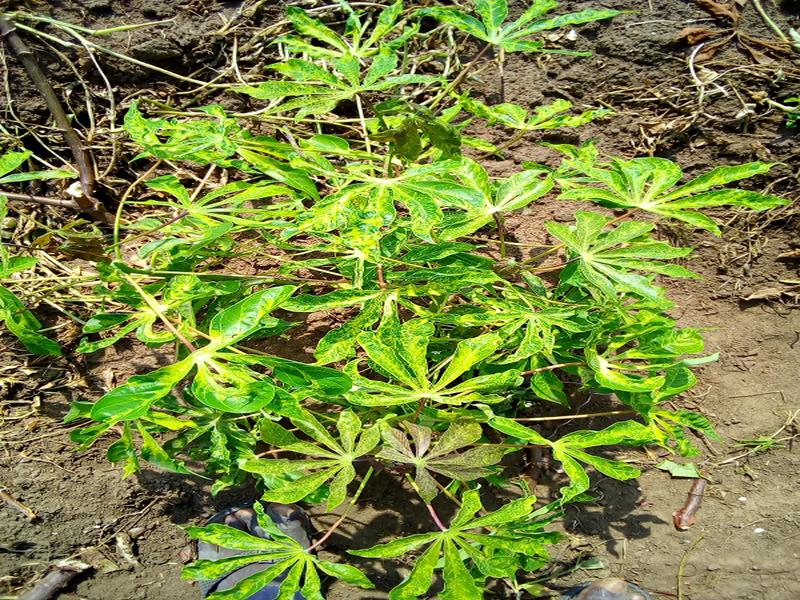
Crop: cassava
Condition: mosaic_disease